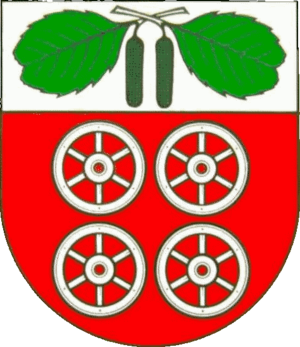
Barsbüttel est une commune de l'arrondissement de Stormarn, dans le Land de Schleswig-Holstein en Allemagne. Elle est limitrophe de la ville de Hambourg.